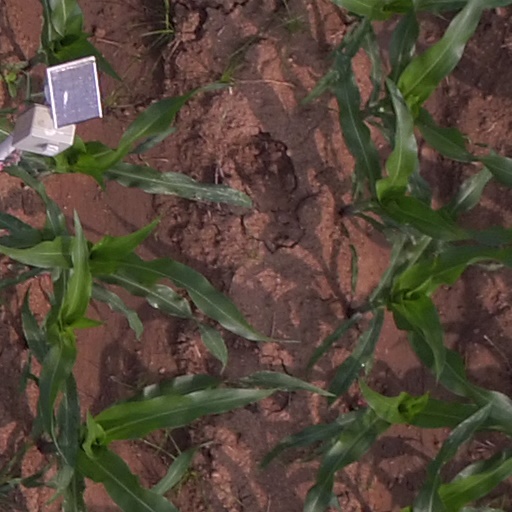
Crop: maize; corn